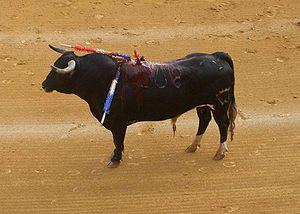
Les banderilles sont des bâtons terminés par un harpon que le matador ou les peones de sa cuadrilla plantent dans le garrot du taureau lors du deuxième tercio de la corrida.